History of Hungary

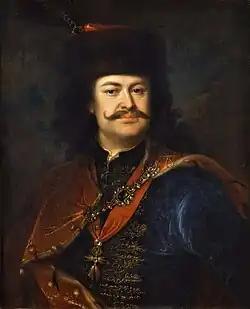
Ferenc Rákóczi

Instead of preparing for the defence of the country against foreign powers, Hungarian magnates were much more focused on the threat to their privileges from a strong royal power. The magnates arranged for the accession of King Vladislaus II of Bohemia precisely because of his notorious weakness. During his reign (1490–1516), the central power experienced severe financial difficulties, largely because of the enlargement of feudal lands at his expense. The magnates also dismantled the administrative systems that had worked so successfully for Matthias. The country's defenses declined as border guards and castle garrisons went unpaid, fortresses fell into disrepair, and initiatives to increase taxes to reinforce defenses were stifled. Hungary's international role was neutralized, its political stability shaken, and social progress was deadlocked.